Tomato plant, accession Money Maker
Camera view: bottom (45 deg); turntable rotation: 120 degrees
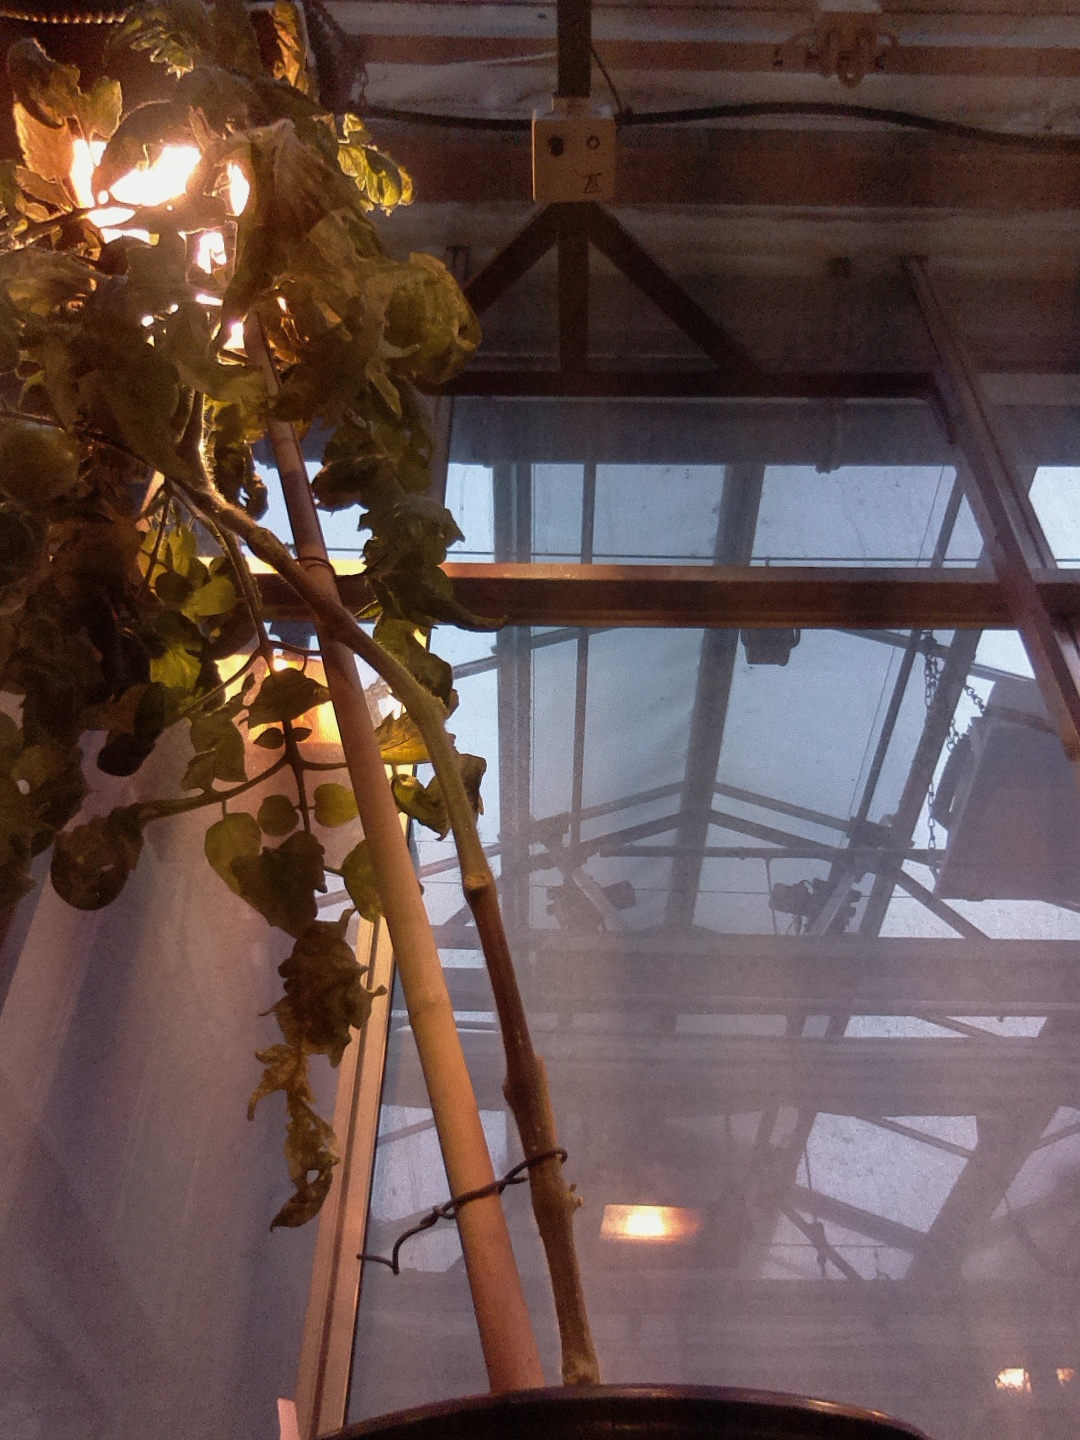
BBCH growth stage 73: 30%-40% of final fruit size